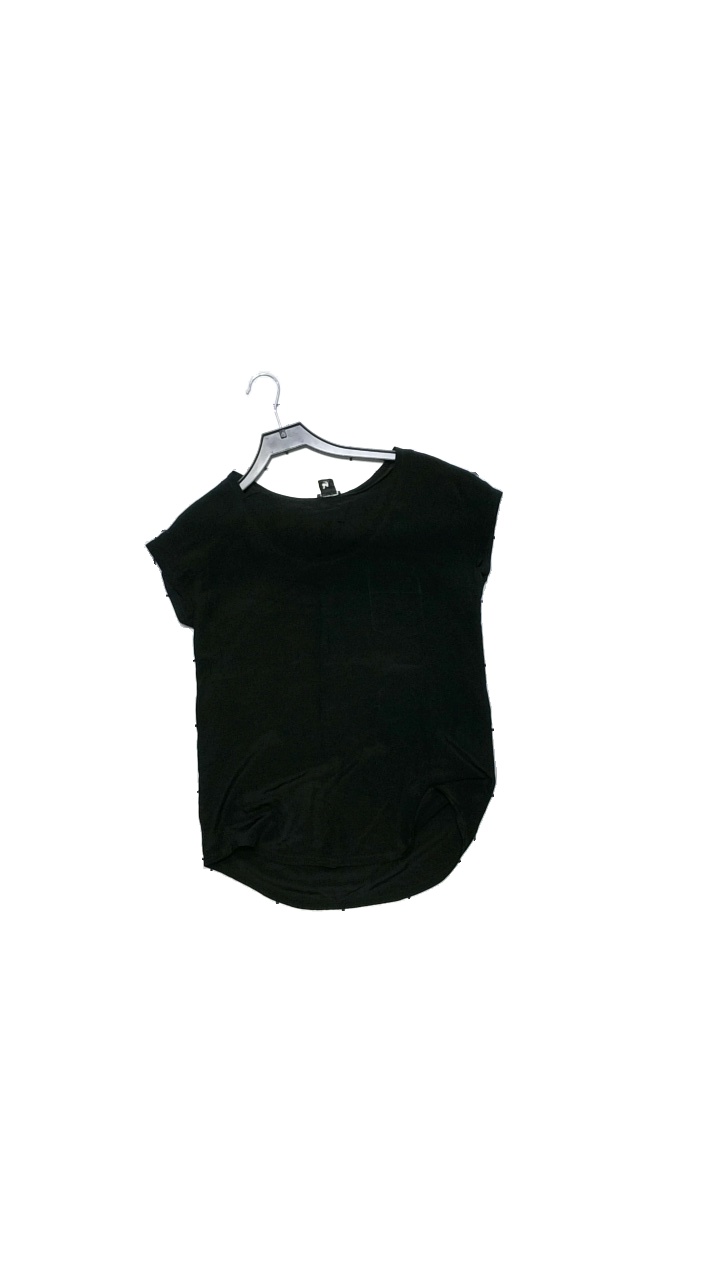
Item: Blouse (Ladies)
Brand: Club Monaco
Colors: Black
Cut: Loose
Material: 100% silk
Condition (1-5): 4
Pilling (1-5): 5
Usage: Reuse
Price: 150-250